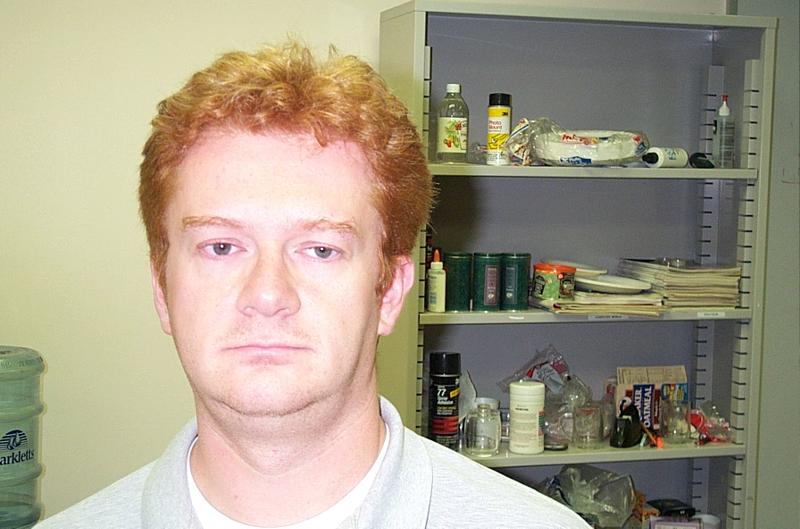
question: 写っている人の髪の色は何ですか
answer: 金髪

question: 写っている人の服はどんな色のものが見えますか
answer: 白色

question: 男性の右奥には何がありますか
answer: 棚

question: 棚には物がどれくらい置かれていますか
answer: たくさん

question: 棚の横になった敷居はいくつ見えますか
answer: 3枚

question: 男性の口はどんな状態ですか
answer: 閉じている

question: 背後の壁の色はどんな色ですか
answer: 白色

question: 棚の右側の壁の色はどんな色ですか
answer: 灰色